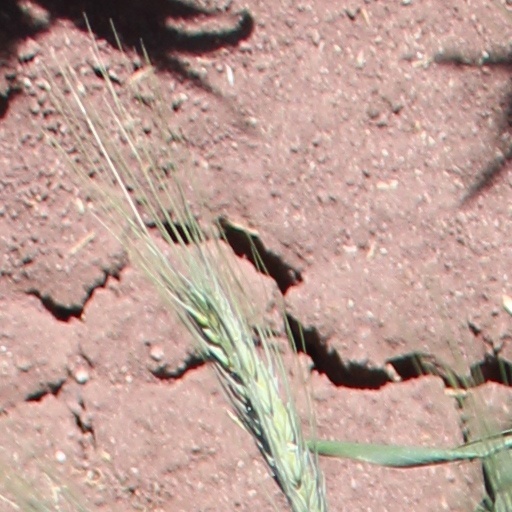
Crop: wheat